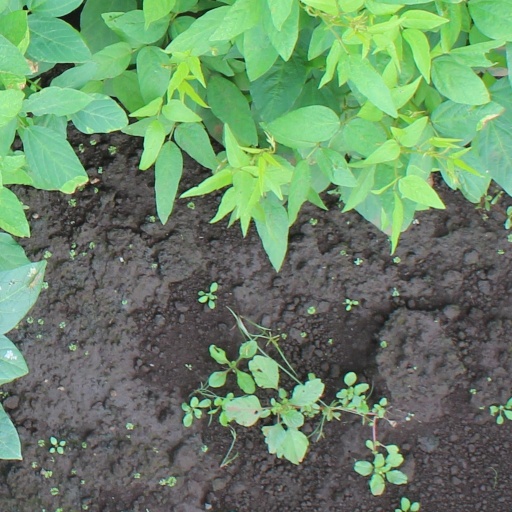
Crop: soybean